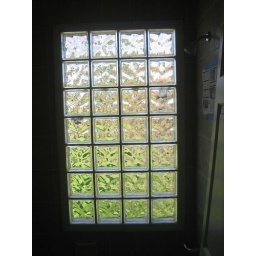
Unique glass block window in master bathroom.